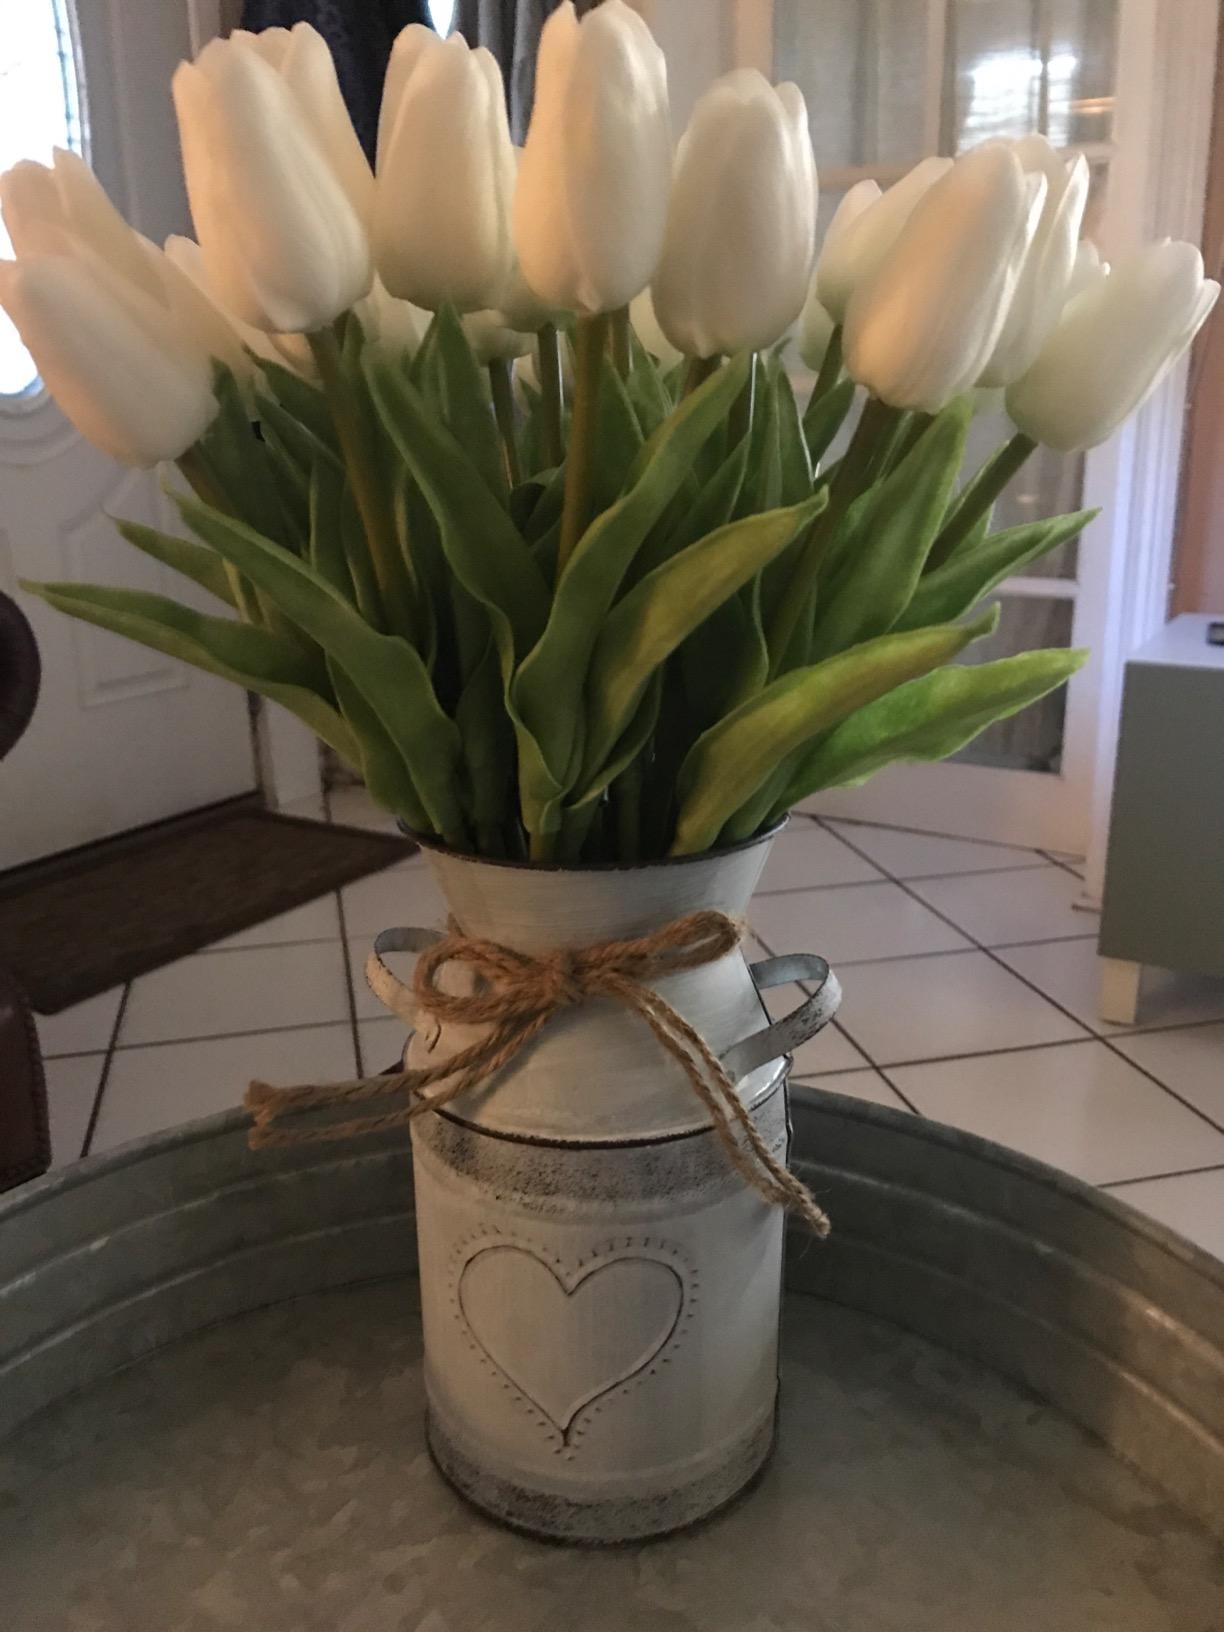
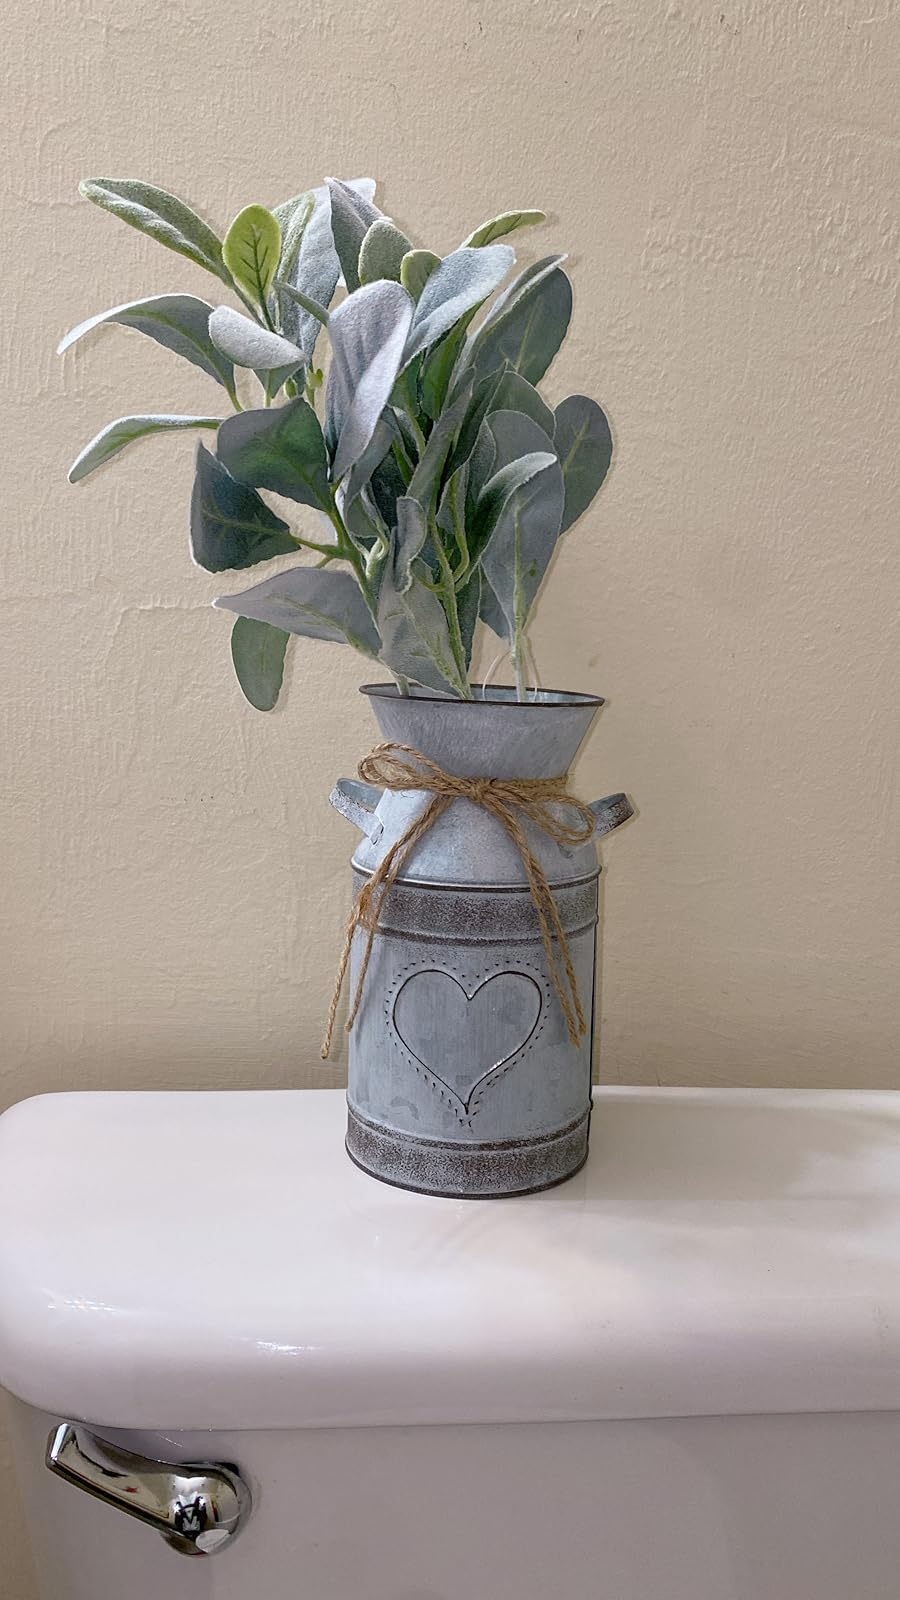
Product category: vase
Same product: yes